Cupid Carries a Gun

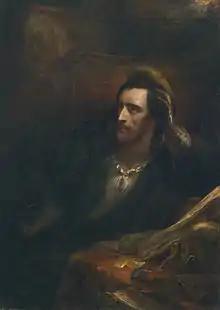
"Faust in seiner Studierstube".

A 51-second portion of the track was first heard as the theme to "Salem", which premiered on US television on April 27, 2014, with the song marking Manson's debut as a score composer. In promotion for the release of "The Pale Emperor", the track was released as the third single from the album on streaming services such as Spotify and Rhapsody, and for download on iTunes and Amazon on January 7, 2015. The same day, a video containing the audio of "Cupid Carries a Gun" was uploaded on to Manson's official Vevo channel, where it has gone on to receive over one million views. The single's artwork was taken by photographer Nicholas Cope, and is inspired by Ary Scheffer's 1831 work "Faust in seiner Studierstude".